South Gare

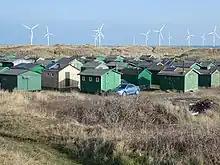
The fishing community

The building of South Gare offers a safe harbour in stormy weather to ships off the coast and allowed for the dredging of the River Tees entrance.